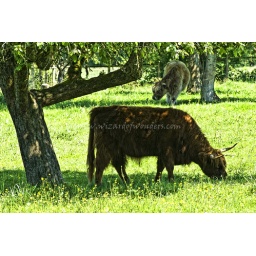
Long haired Long horned cows among the Grass and wild flowers in a woodland opening